Acadian culture

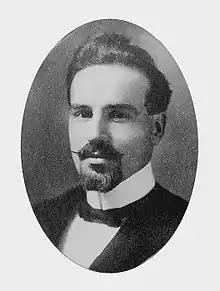
The students of Quebec-born Paul Carmel Laporte have had a major impact on Acadian culture.

Canada has the largest proportion of individuals aged 18 to 35 who have obtained a post-secondary diploma. Additionally, the Atlantic provinces have the largest "per capita" budgets for education among G8 countries. However, the situation is markedly distinct for Acadians. In Prince Edward Island, the population remains poorly educated, with 34% lacking a high school diploma. However, the rate of college graduates (21.5%) is at the Canadian average, while the rate of university graduates (13%) is close to the provincial average. In New Brunswick, 37% of Acadians lack a high school diploma, compared to the provincial average of 29%. The rate of university graduates in Moncton is comparable to that in Montreal (20.4%). This situation is attributed to the natural resource-based economy of most regions. In Nova Scotia, Acadians are becoming increasingly educated (70% graduates), surpassing the average of Canadian francophones, but still below the provincial level (73% graduates). This situation is also linked to the economic situation. Francophones in Newfoundland, of all origins, are slightly more educated than the Anglophone majority, and 21% are university graduates, compared to 11% among Anglophones and 16% among Canadian francophones.